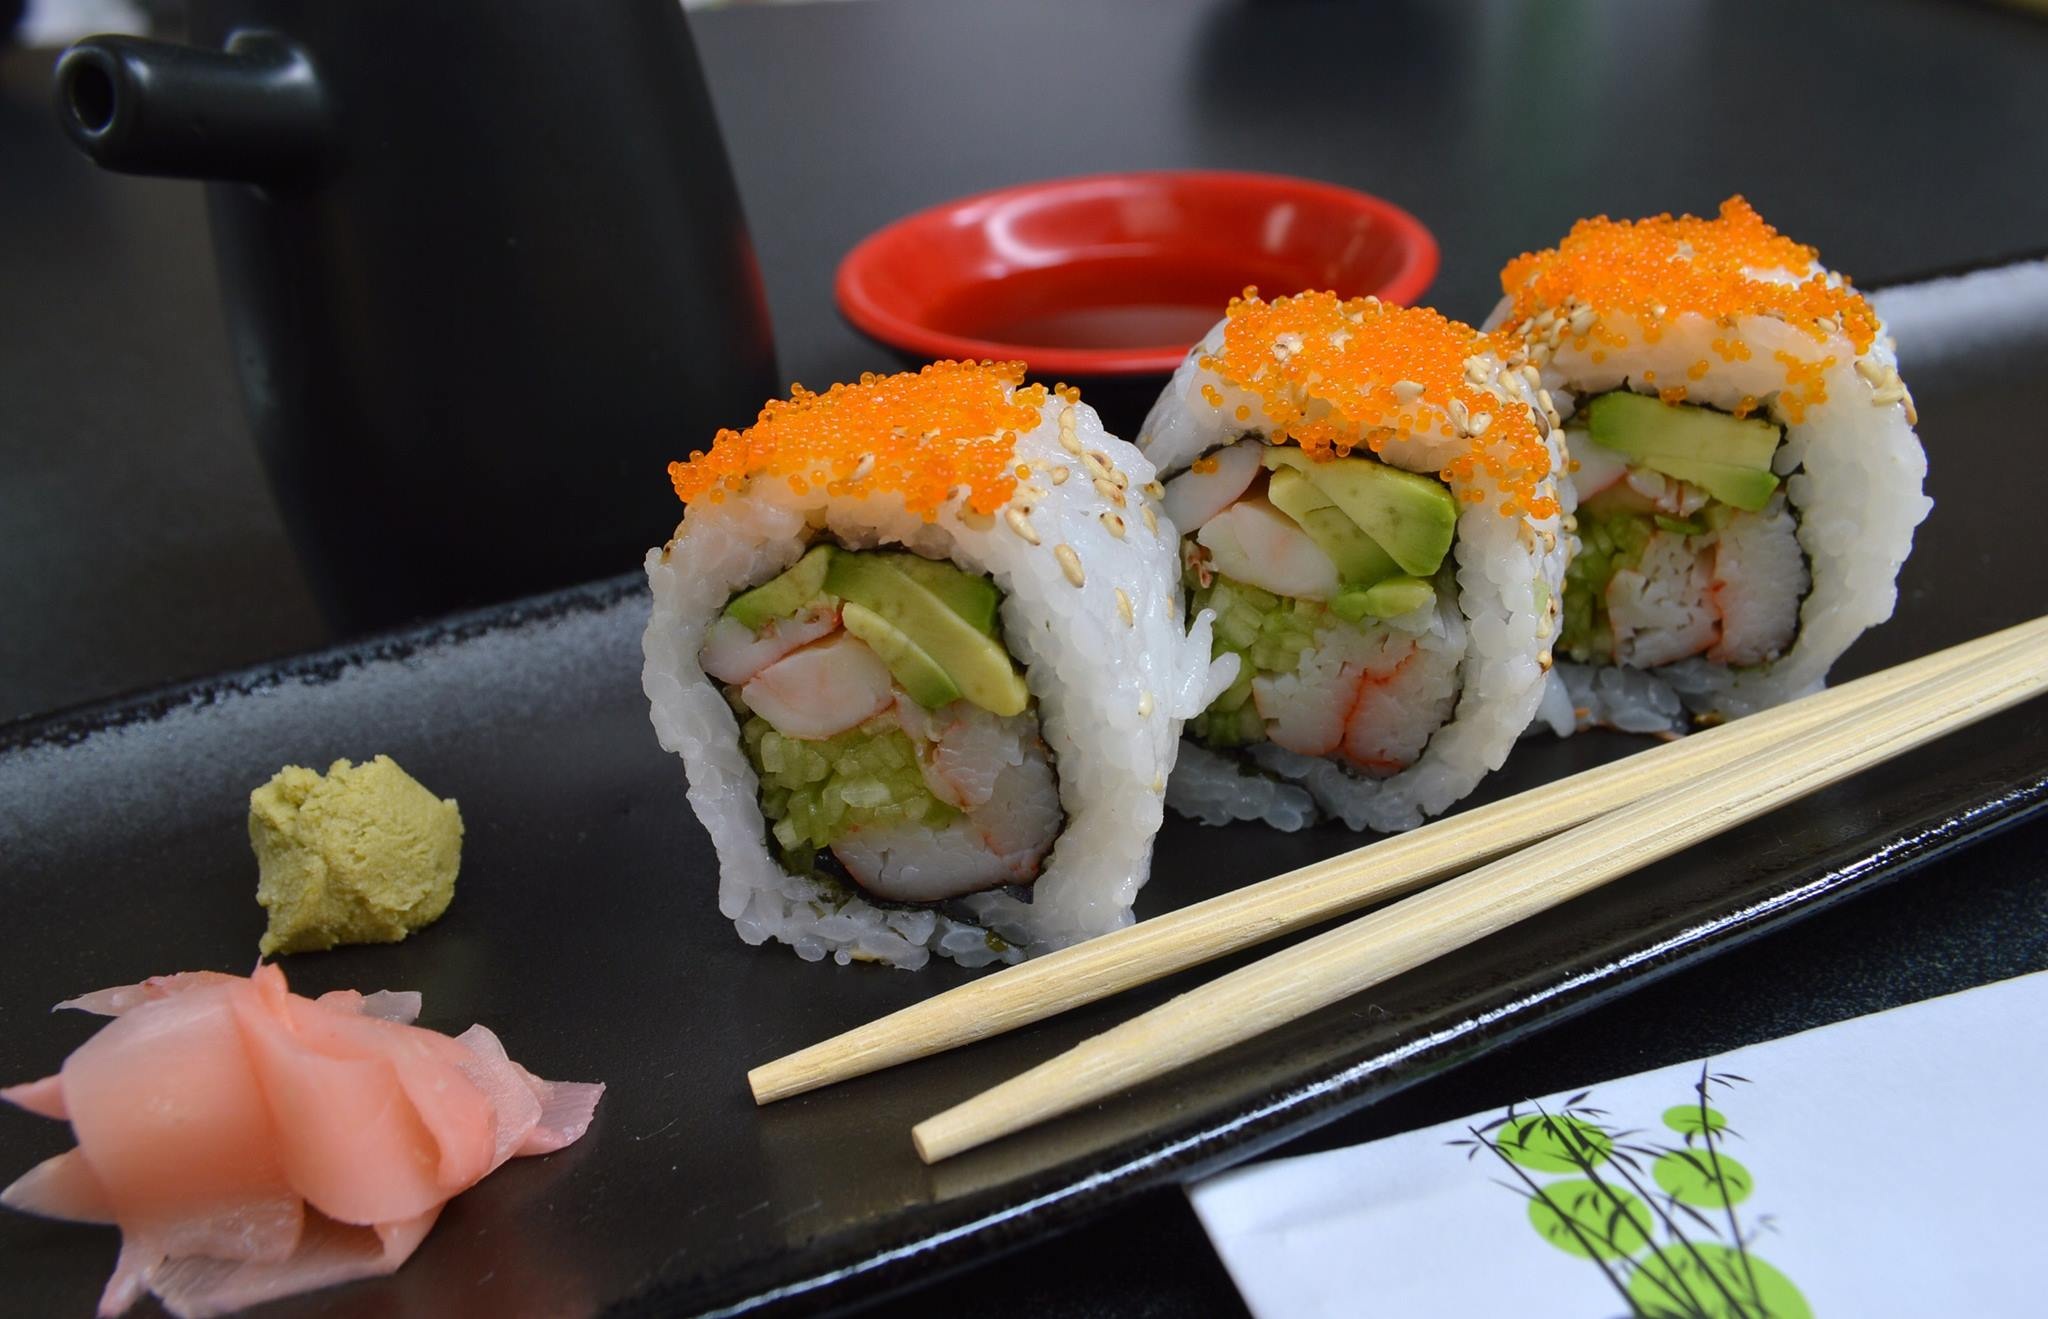
dish, meal, food, asia, fish, cuisine, rice, asian food, sushi, japanese, rolls, wasabi, ginger, traditional, sticks, japanese food, chopsticks, soy, japanese cuisine, japanese cook, gimbap, california roll